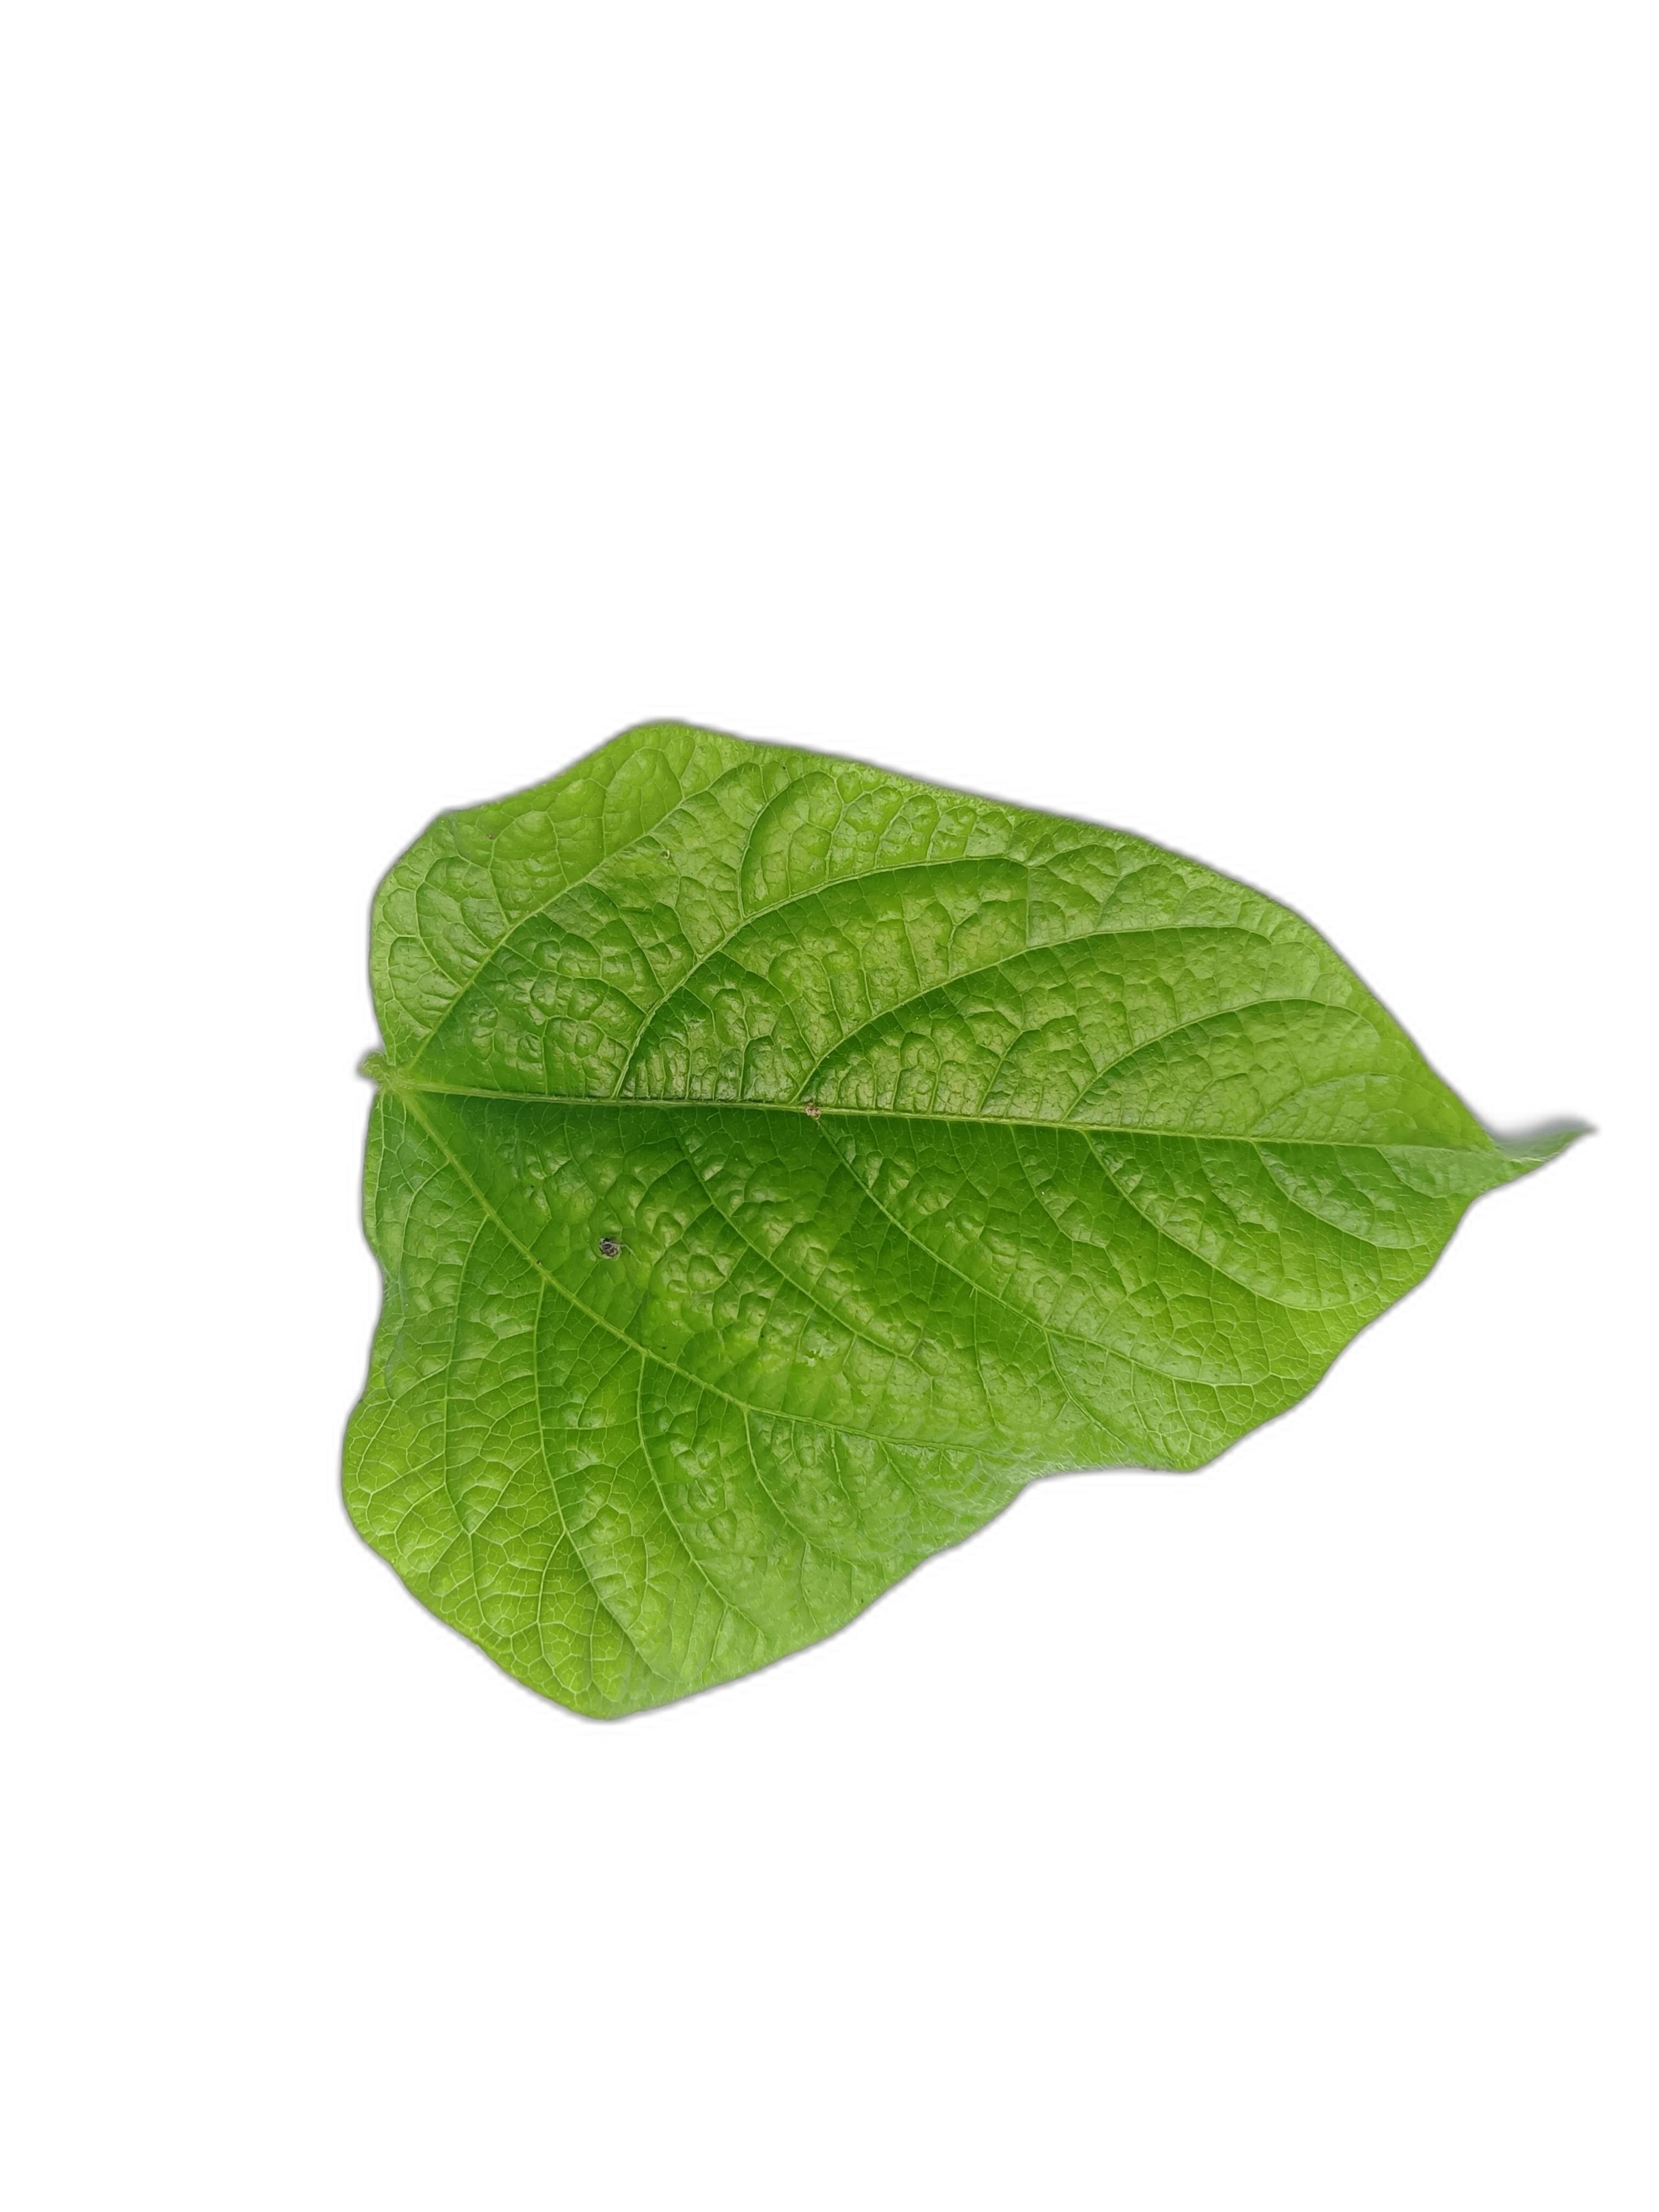
Label: Leaf Crinkle